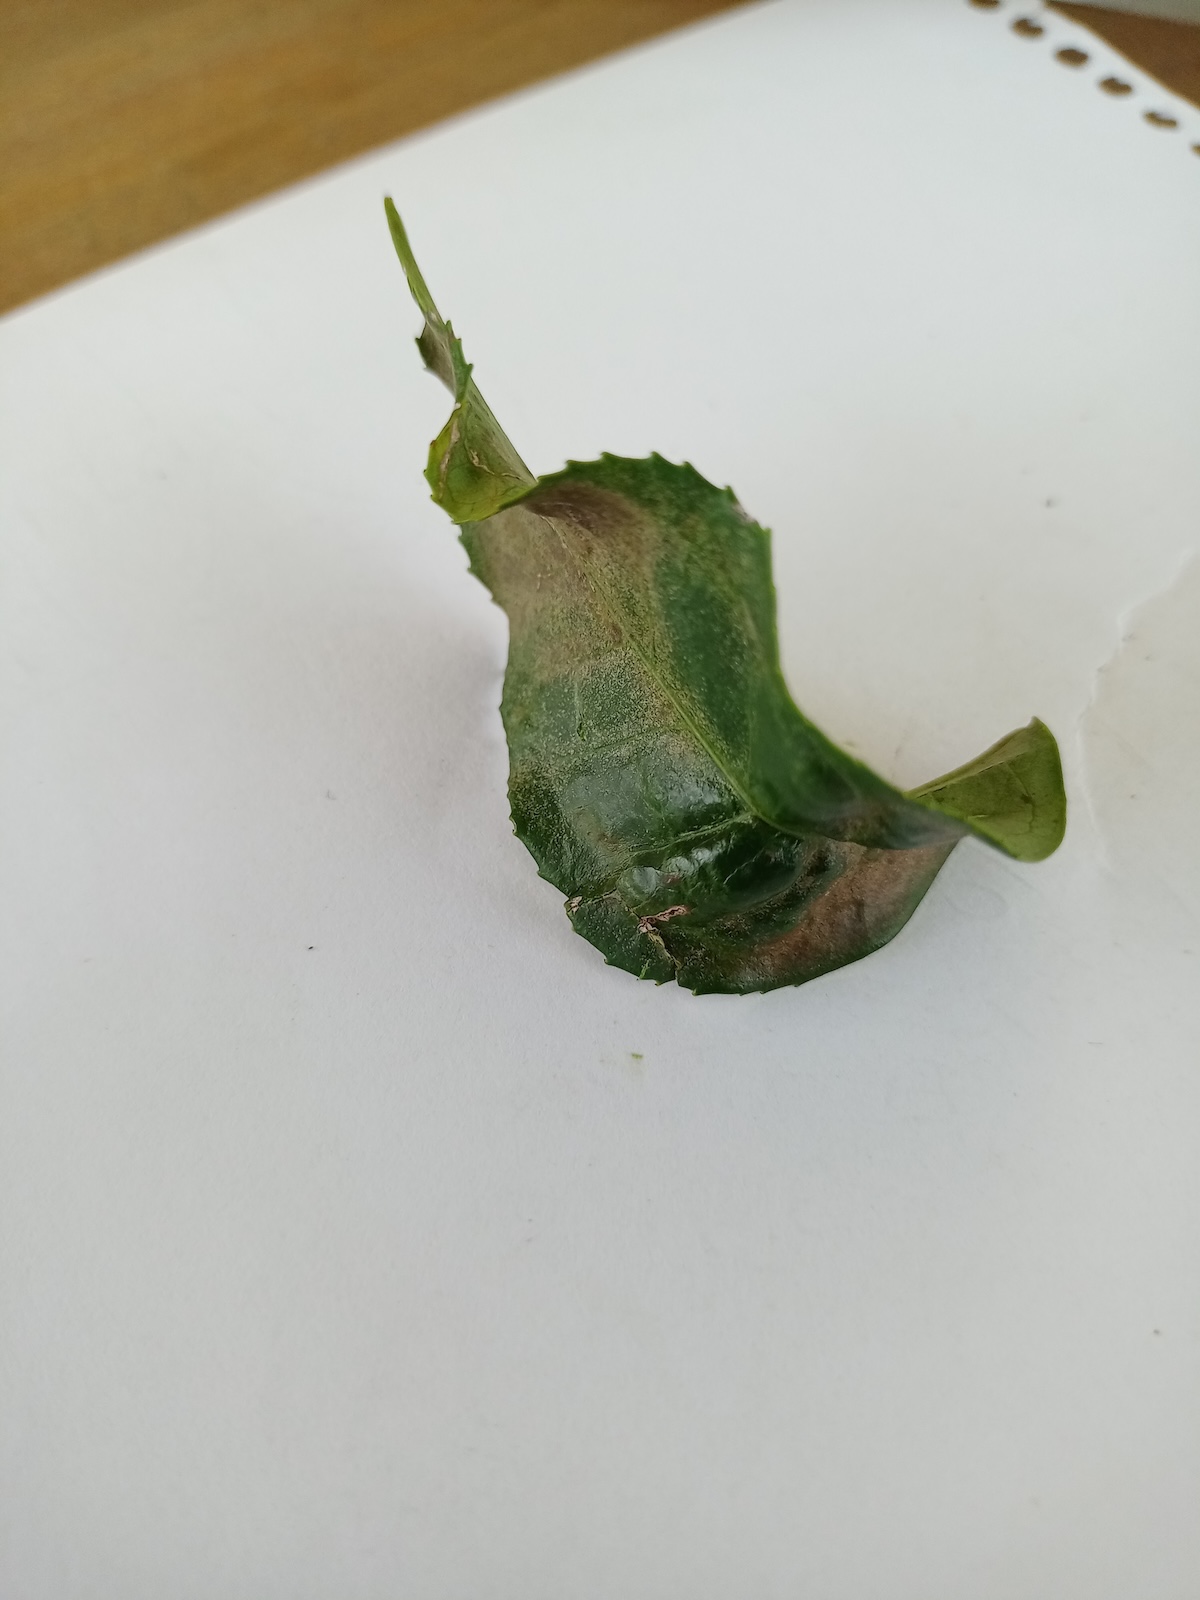
Label: Red spider